Opto-isolator

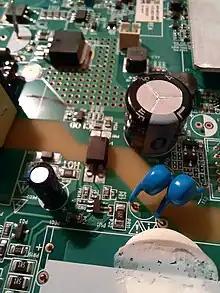
Optocoupler on a circuit board. Note the pair of class Y1 safety capacitors.

Electronic equipment and signal and power transmission lines can be subjected to voltage surges induced by lightning, electrostatic discharge, radio frequency transmissions, switching pulses (spikes) and perturbations in power supply. Remote lightning strikes can induce surges up to 10 kV, one thousand times more than the voltage limits of many electronic components. A circuit can also incorporate high voltages by design, in which case it needs safe, reliable means of interfacing its high-voltage components with low-voltage ones.